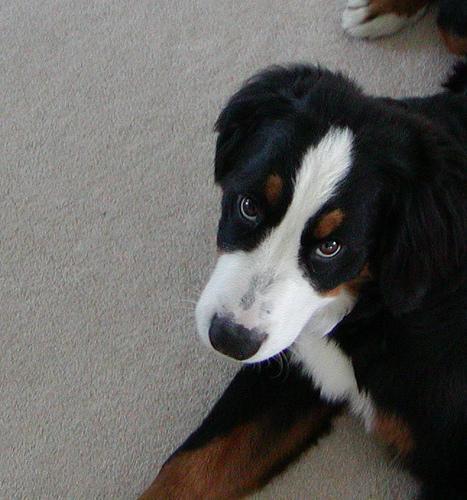
Bernese_mountain_dog